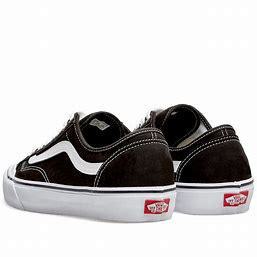
Brand: Vans
Model: Style 36